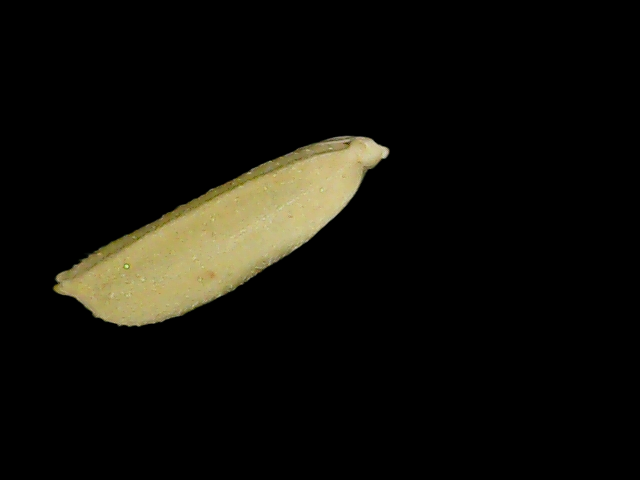
Rice variety: Bd75